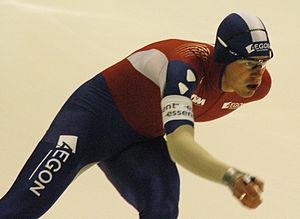
Wouter Olde Heuvel, né le 18 août 1986 à Losser, est un patineur de vitesse néerlandais. Il est spécialiste du patinage toutes épreuves.